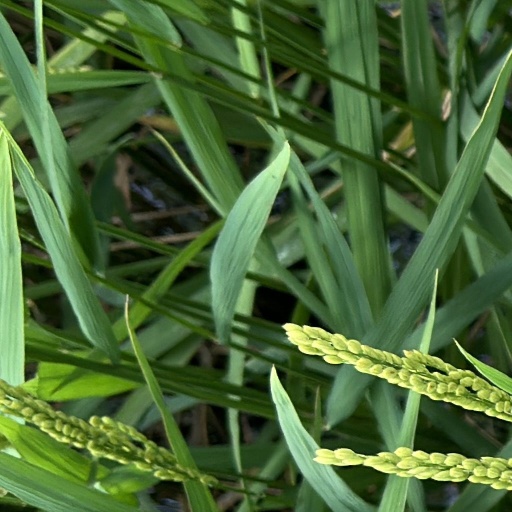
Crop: rice